Jean-Baptiste Masui

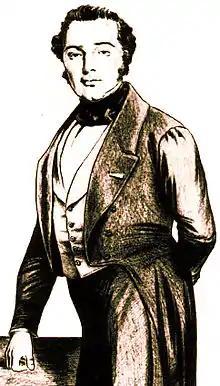
Portrait engraved circa 1850

Jean-Baptiste Masui (1798–1860) was a civil engineer who became Director General of Railways, Posts and Telegraphs in Belgium.